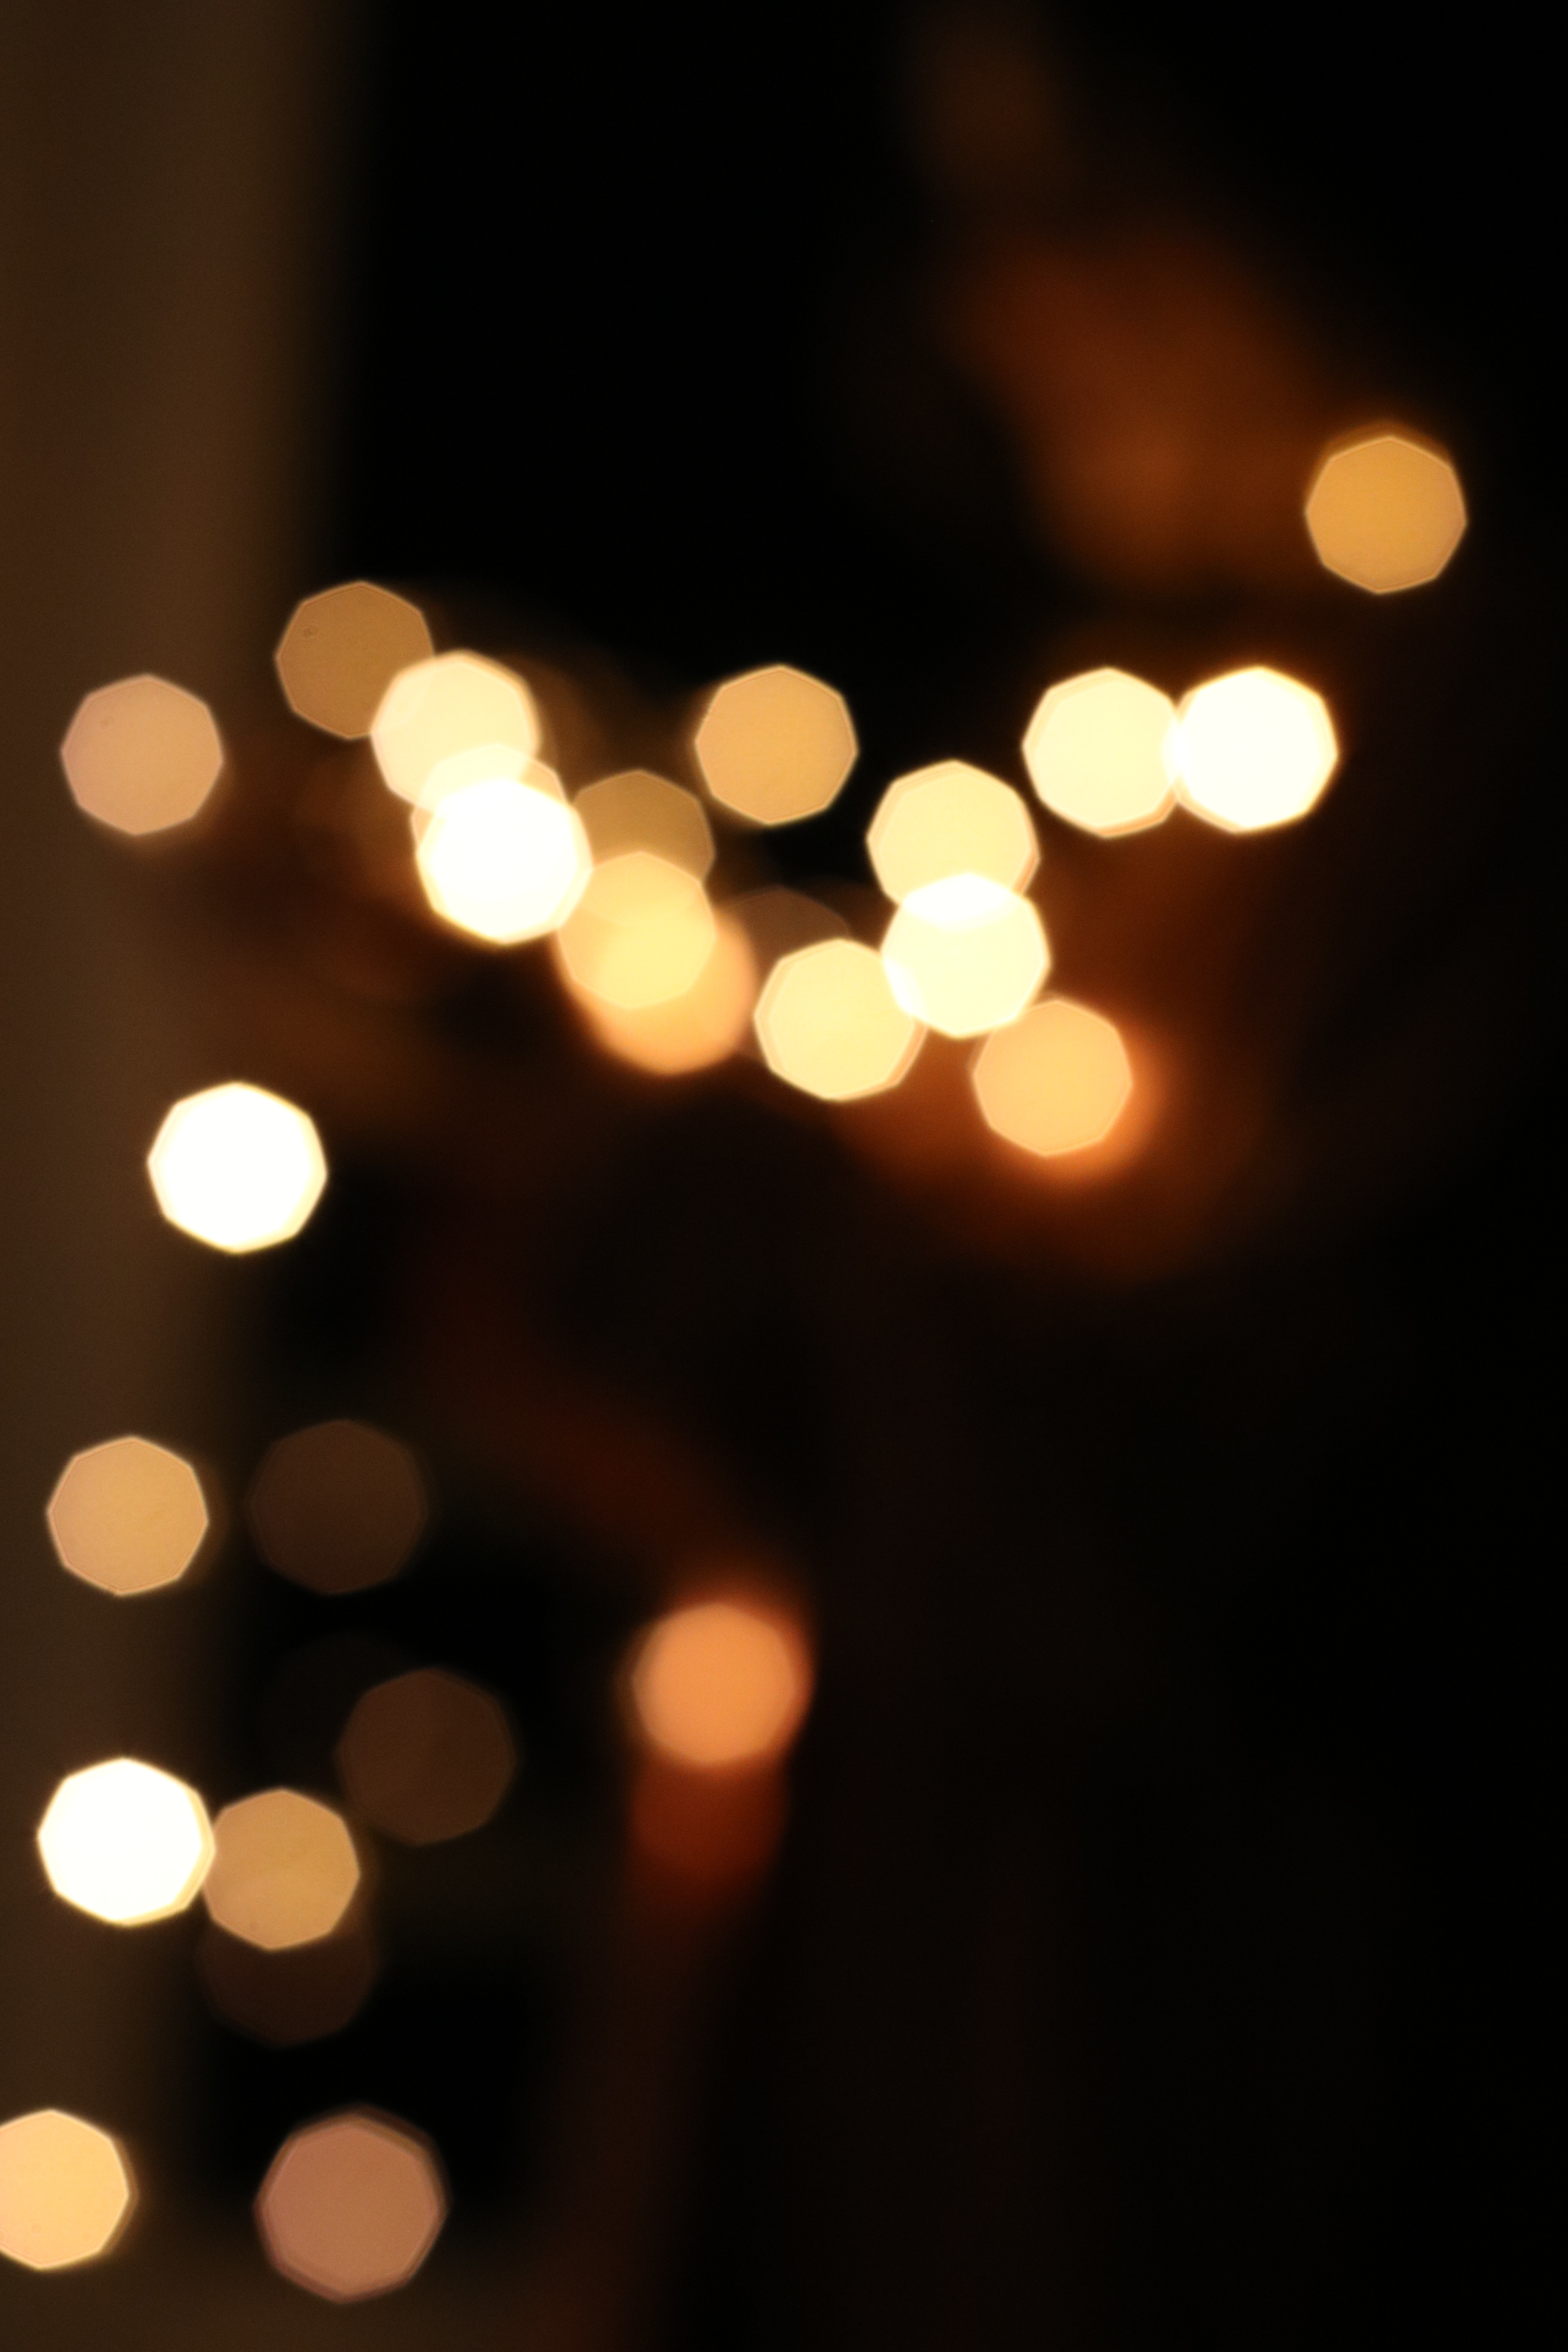
light, lighting, yellow, night, darkness, tree, sky, circle, interior design